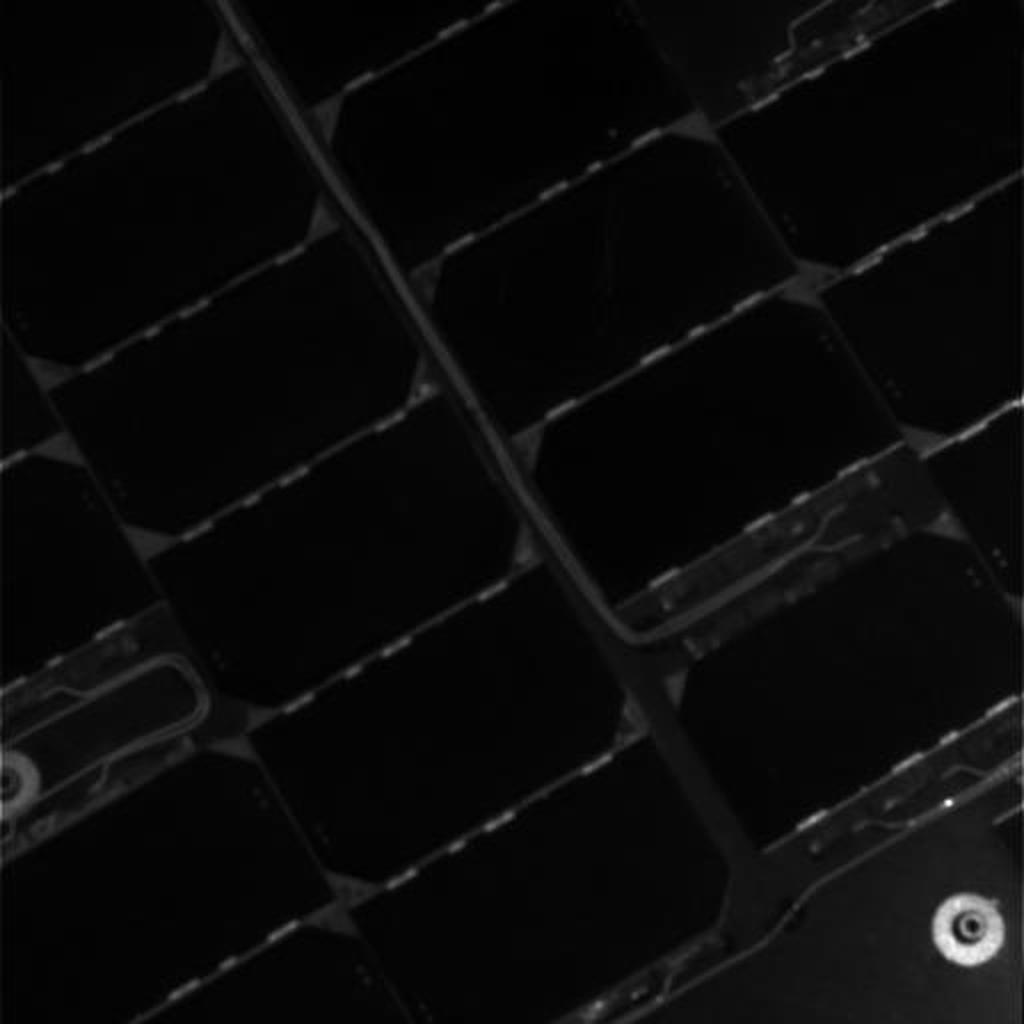
Surface features visible: Rover Deck, Rover Parts